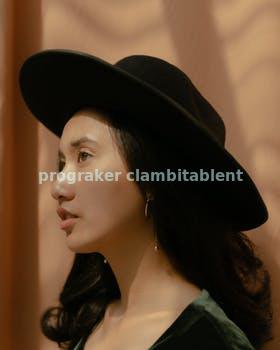
Label: Watermark